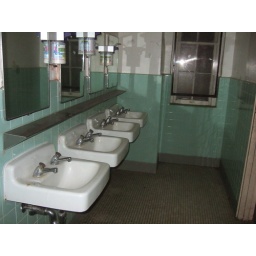
abandoned bathroom, but there was still soap in the dispensers. I didnt check to see if water was still running though